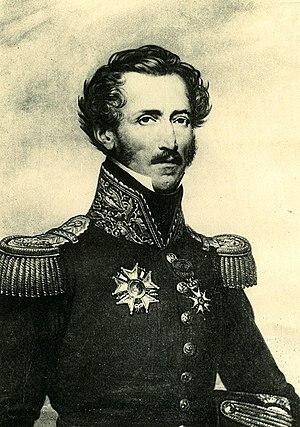
Lithographie (?) du général Théophile Voirol (1781-1853).
Théophile Voirol, né le 3 septembre 1781 à Tavannes et mort le 15 septembre 1853 à Besançon, est un général français de la Révolution et de l’Empire, fait pair de France par Louis-Philippe après avoir commandé l'armée française d'Algérie.